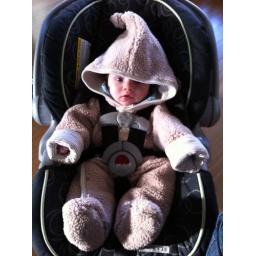
Ewok in a car seat